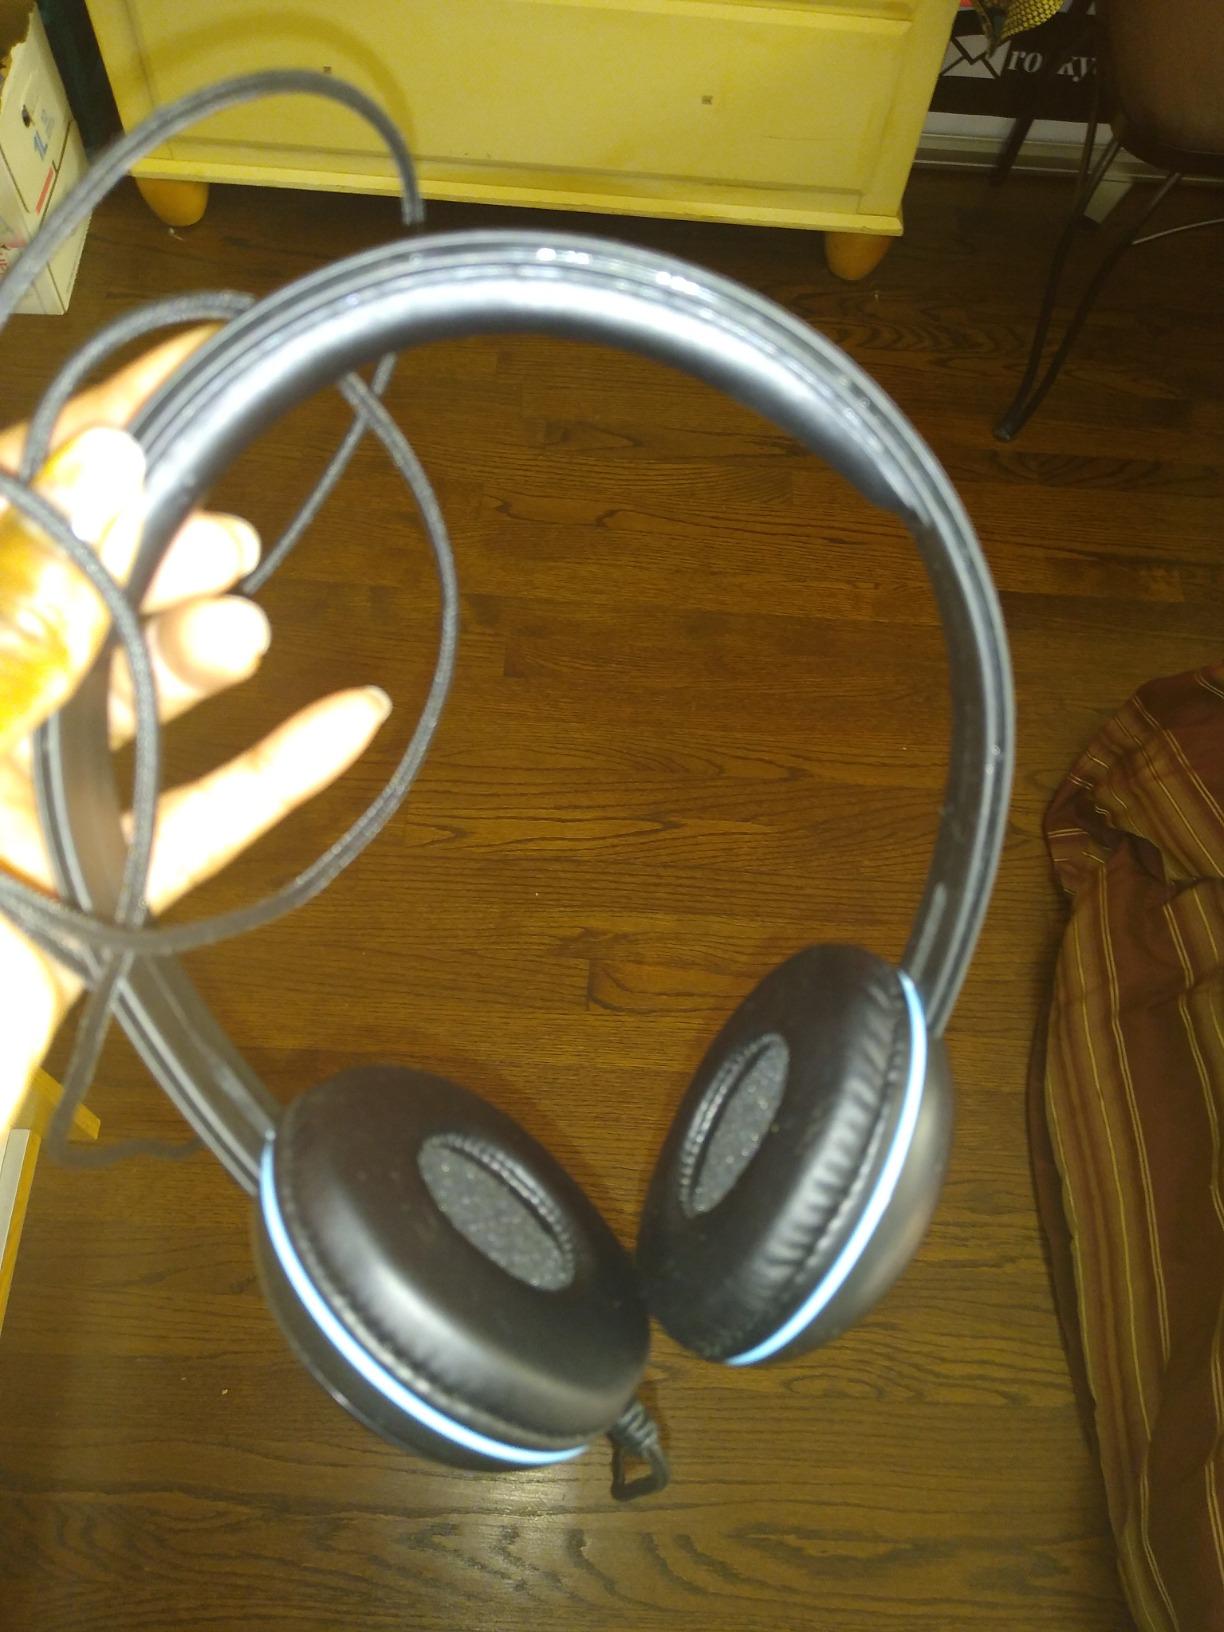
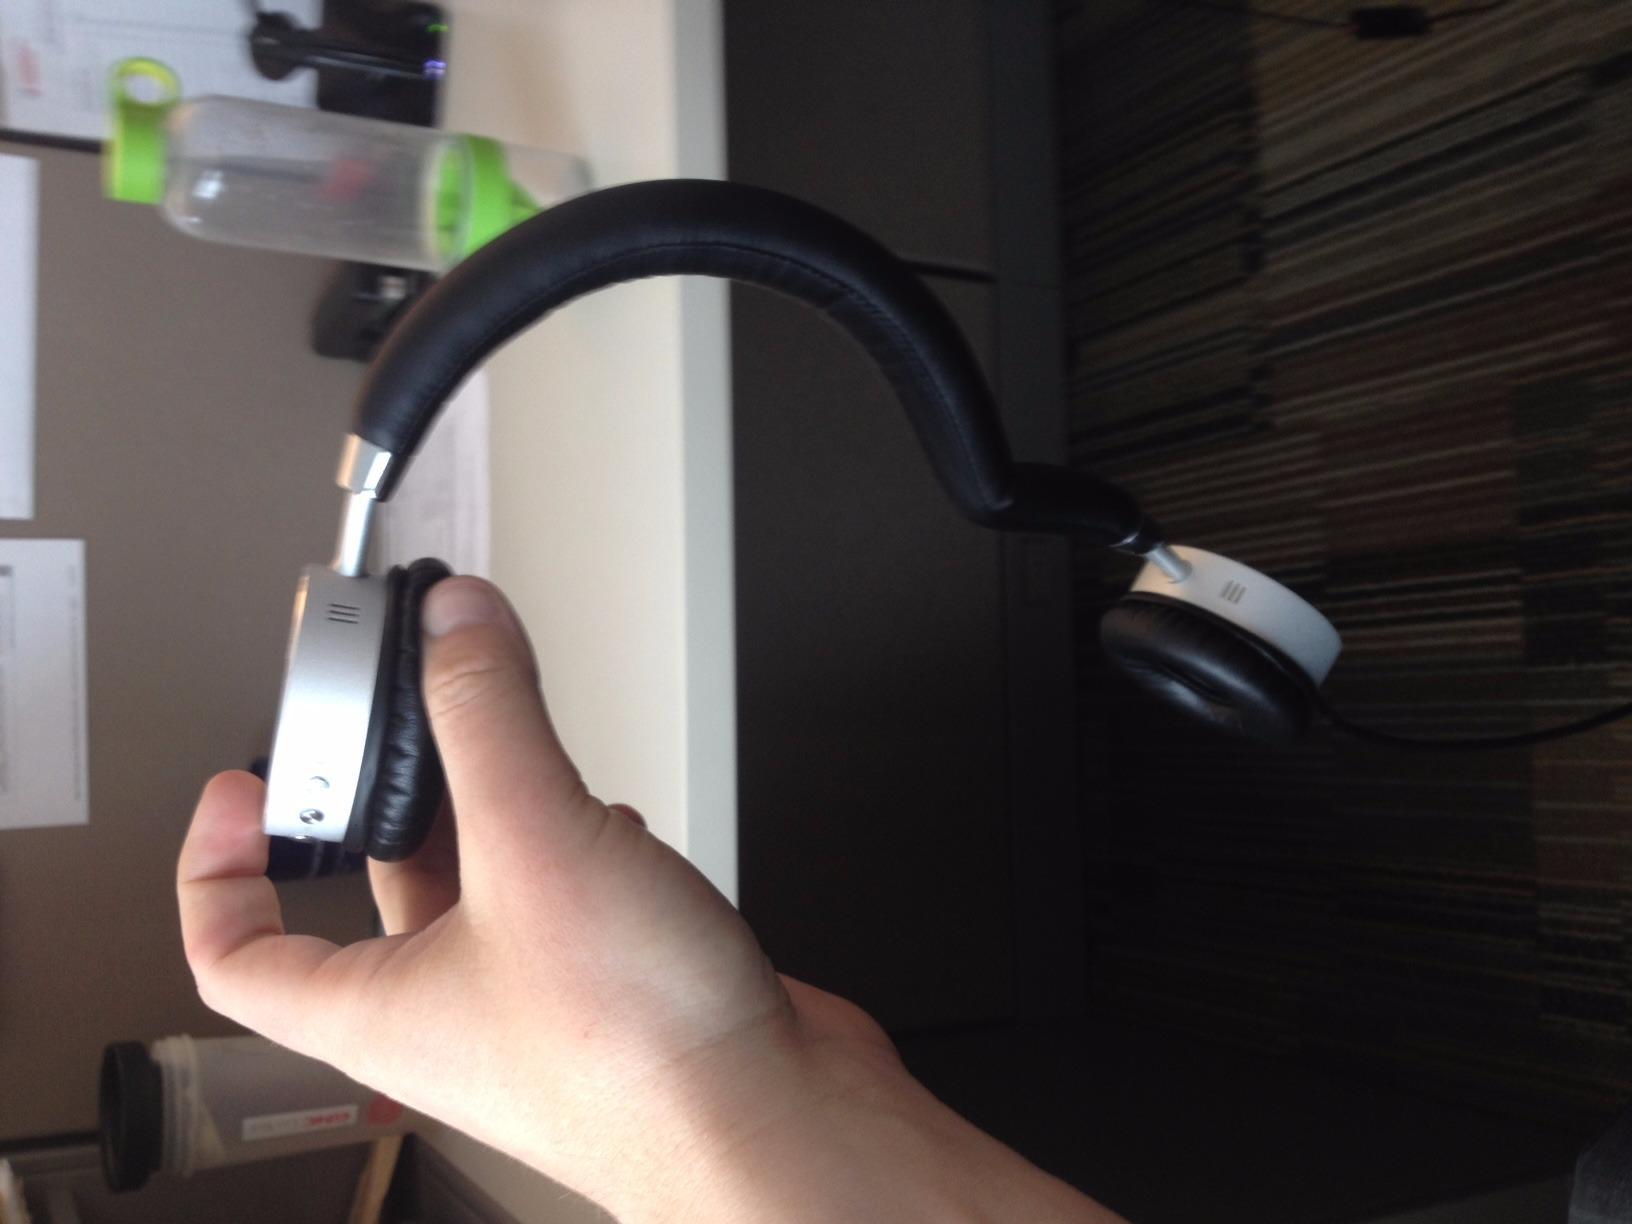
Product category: headphones
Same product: no